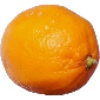
Label: lemon_meyer